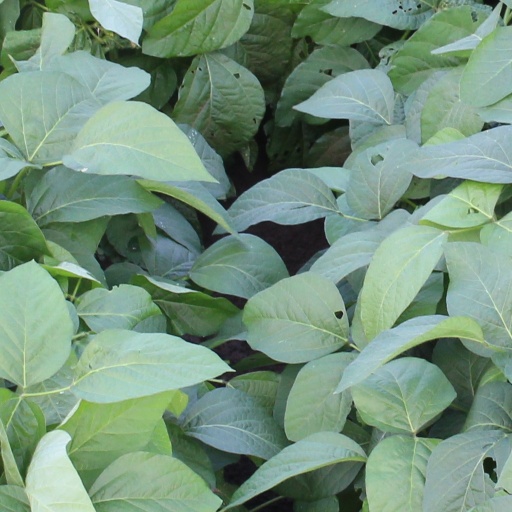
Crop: soybean